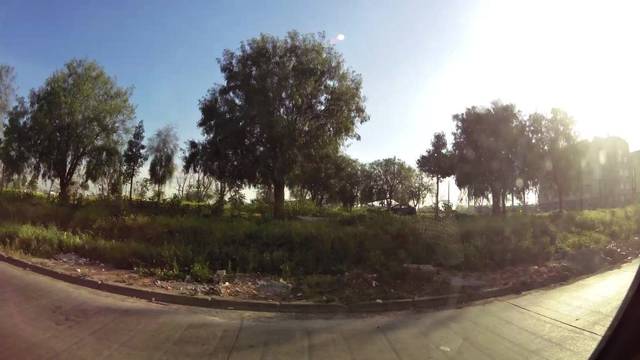
Region: Chile
Coordinates: -33.452, -70.75